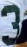
Number: 3